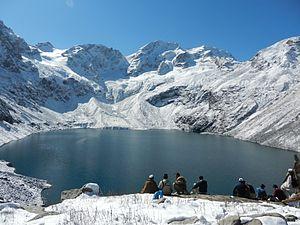
Le district du Haut-Dir est une subdivision administrative de la province Khyber Pakhtunkhwa au Pakistan. Constitué autour de sa capitale Dir, le district est entouré par le district de Chitral au nord, le district de Swat à l'est, le district du Bas-Dir au sud et enfin l'Afghanistan à l'ouest.